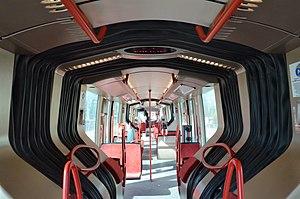
Intérieur d'un Translohr STE4 du réseau T2C de Clermont-Ferrand.
Le tramway de Clermont-Ferrand est un système guidé urbain de type tramway sur pneumatiques Translohr à propulsion électrique, guidé par un rail central et composé d'une seule ligne desservant la ville de Clermont-Ferrand et son agglomération. Depuis sa mise en service en 2006, le tramway est intégré au réseau de transport en commun de Clermont Auvergne Métropole, exploité par T2C, dans le département du Puy-de-Dôme en région Auvergne-Rhône-Alpes.